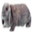
Label: rabbit